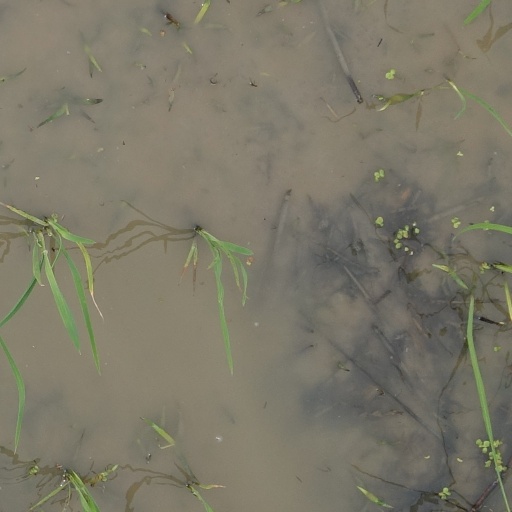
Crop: rice